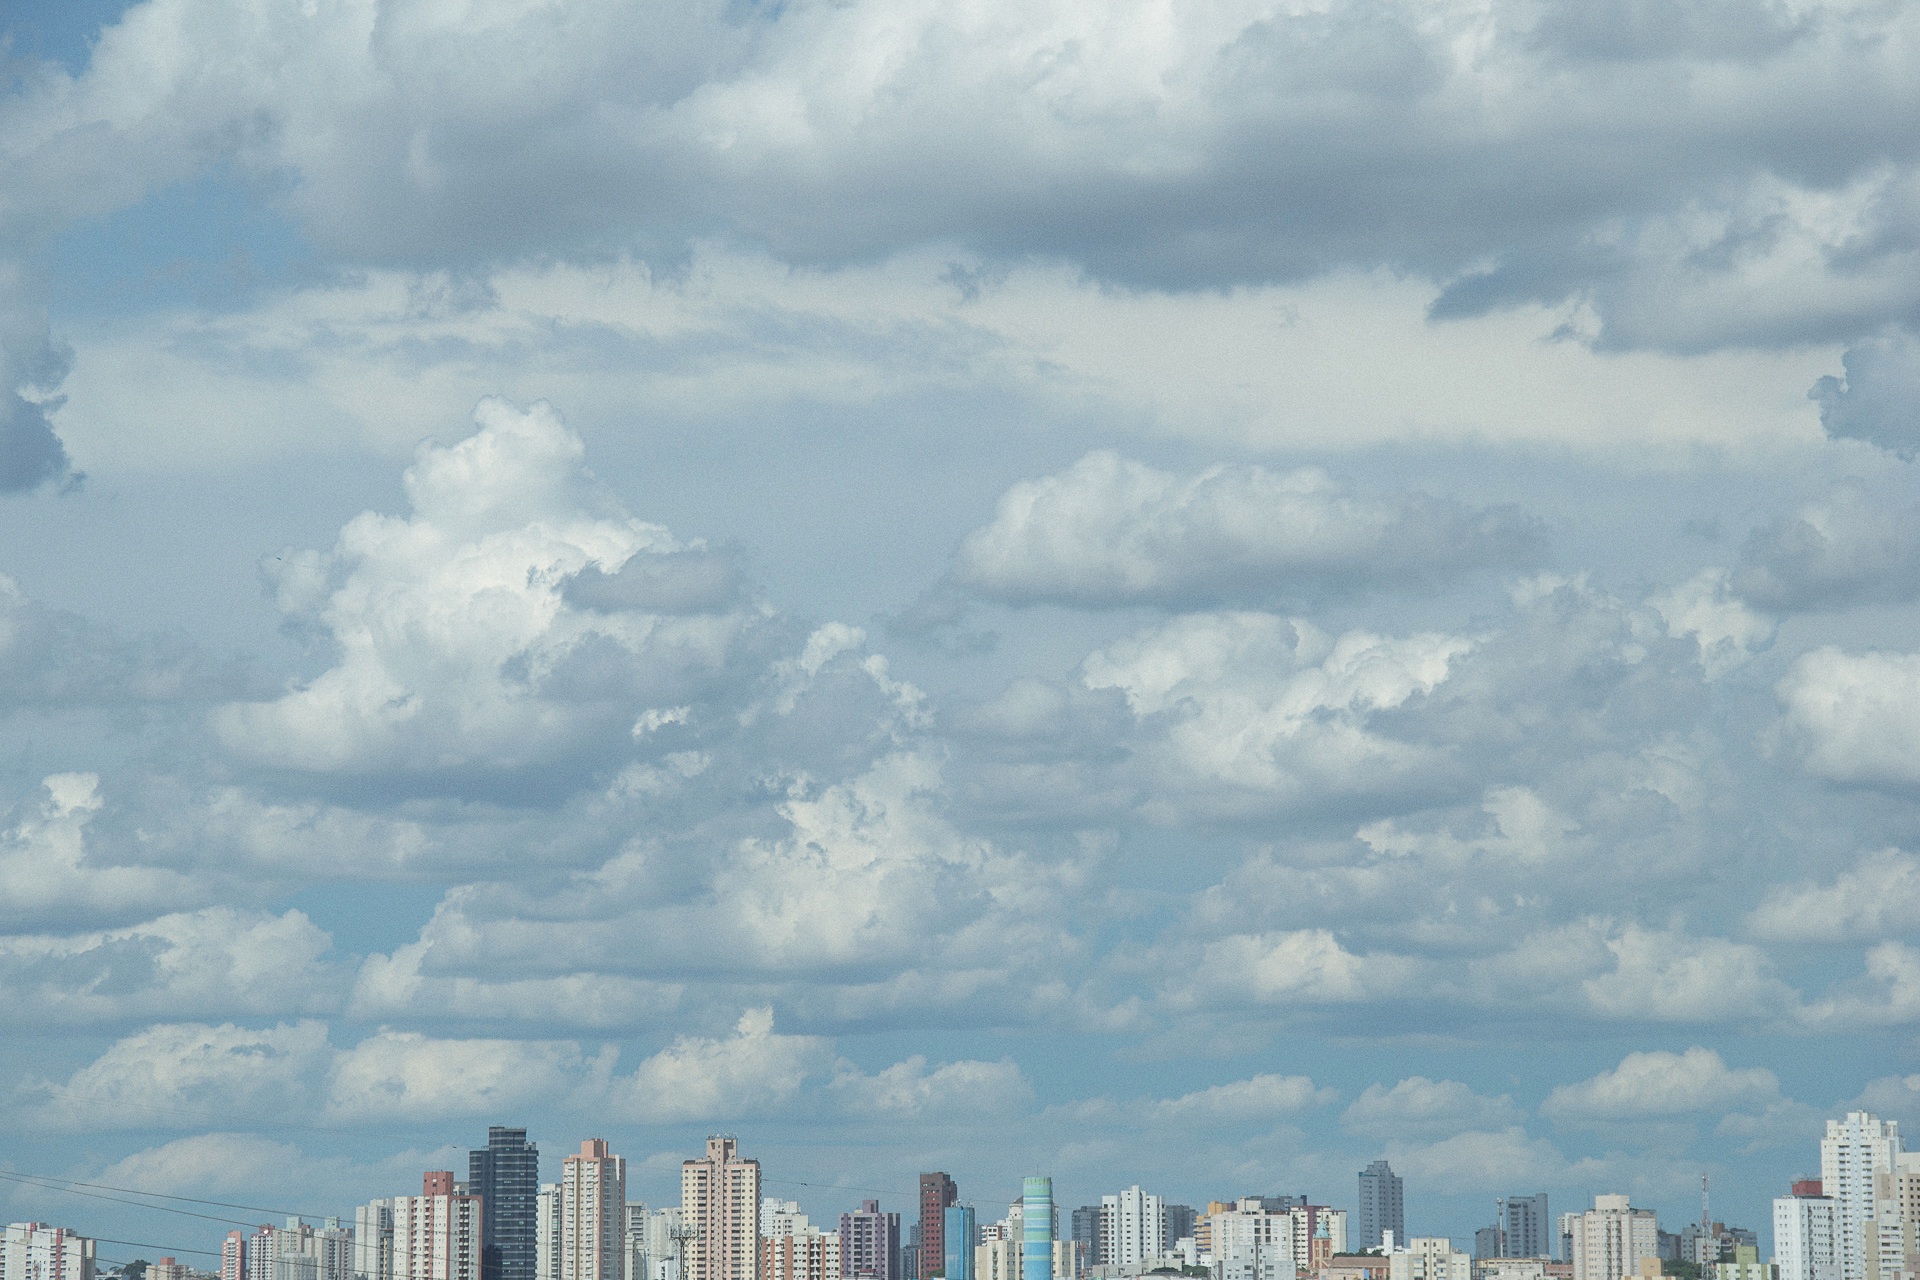
horizon, cloud, sky, skyline, city, skyscraper, cityscape, daytime, cumulus, meteorological phenomenon, residential area, human settlement, atmosphere of earth